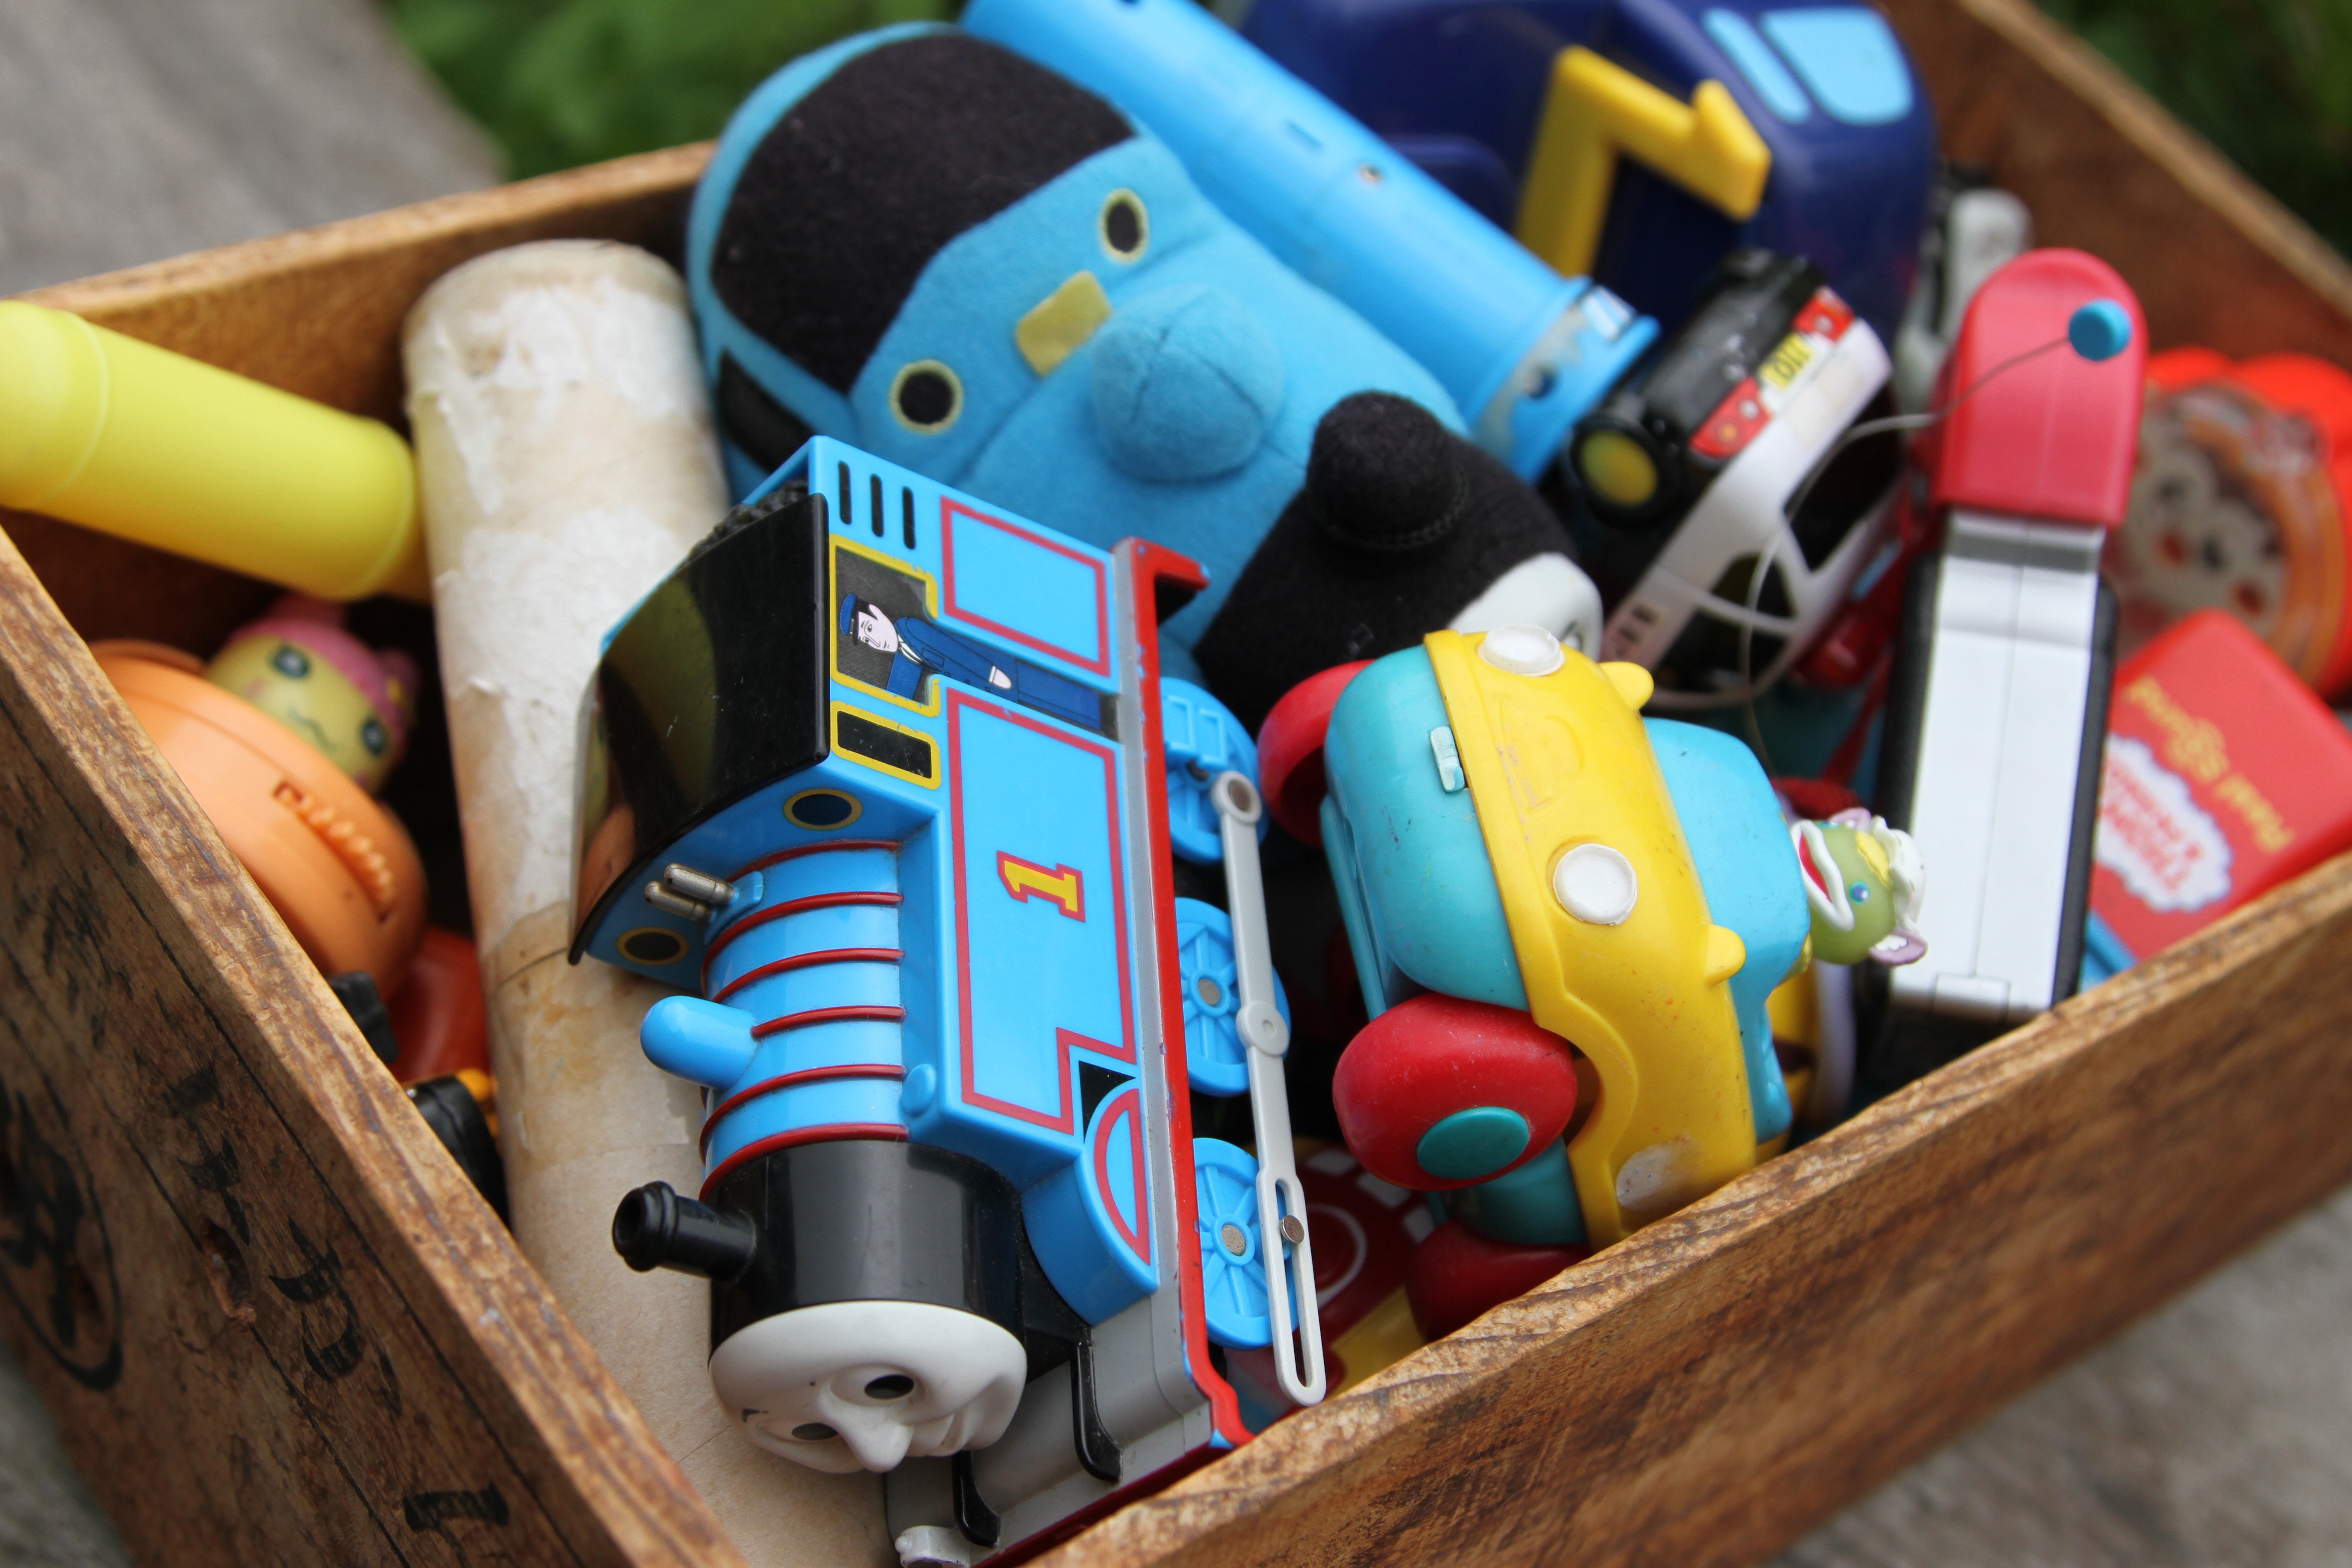
color, blue, toy, art